WNOK

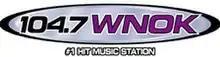
104.7 WNOK logo from 2004 to December 9, 2014. The current logo adopts the KISS-FM fonts

In 2000, Clear Channel Communications acquired WNOK. Several years later, Clear Channel changed its corporate name to iHeartMedia.